Magdalena Jetelová

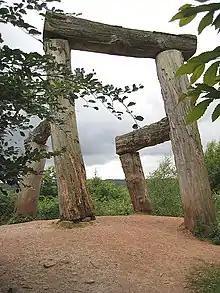
'Place' by Magdelena Jetelova was installed at The Forest of Dean Sculpture Trail in 1986.

Jetelová has been exhibiting her work since 1981 with her first exhibition in Prague. From there, she exhibited her work in "The Chair In The 20th Century" (1983) at the Museum of Decorative Arts in Prague, in "Pictures and Sculptures" (1982) at the Gong Culture House, Prague, and in the "New Art Catalogue" (1983) at the Tate Gallery, London, England. She exhibited her work in the Serpentine Gallery (1985), London England, in the Sixth Biennial of Sydney Catalogue (1986) in Sydney, Australia, and in "Project Room" (1987) at the Museum of Modern Art, New York City. From 1987–2000 Jetelová exhibited work in Vienna, New York, Antwerp, Chicago, Paris, Dublin, Berlin, Manchester, America, Prague, Budapest, Warsaw, Florence, London, Barcelona, Lisbon, Melbourne, and Munich, among other locations.